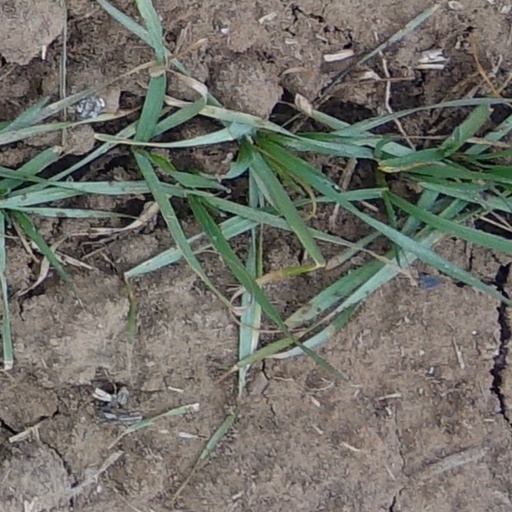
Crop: wheat